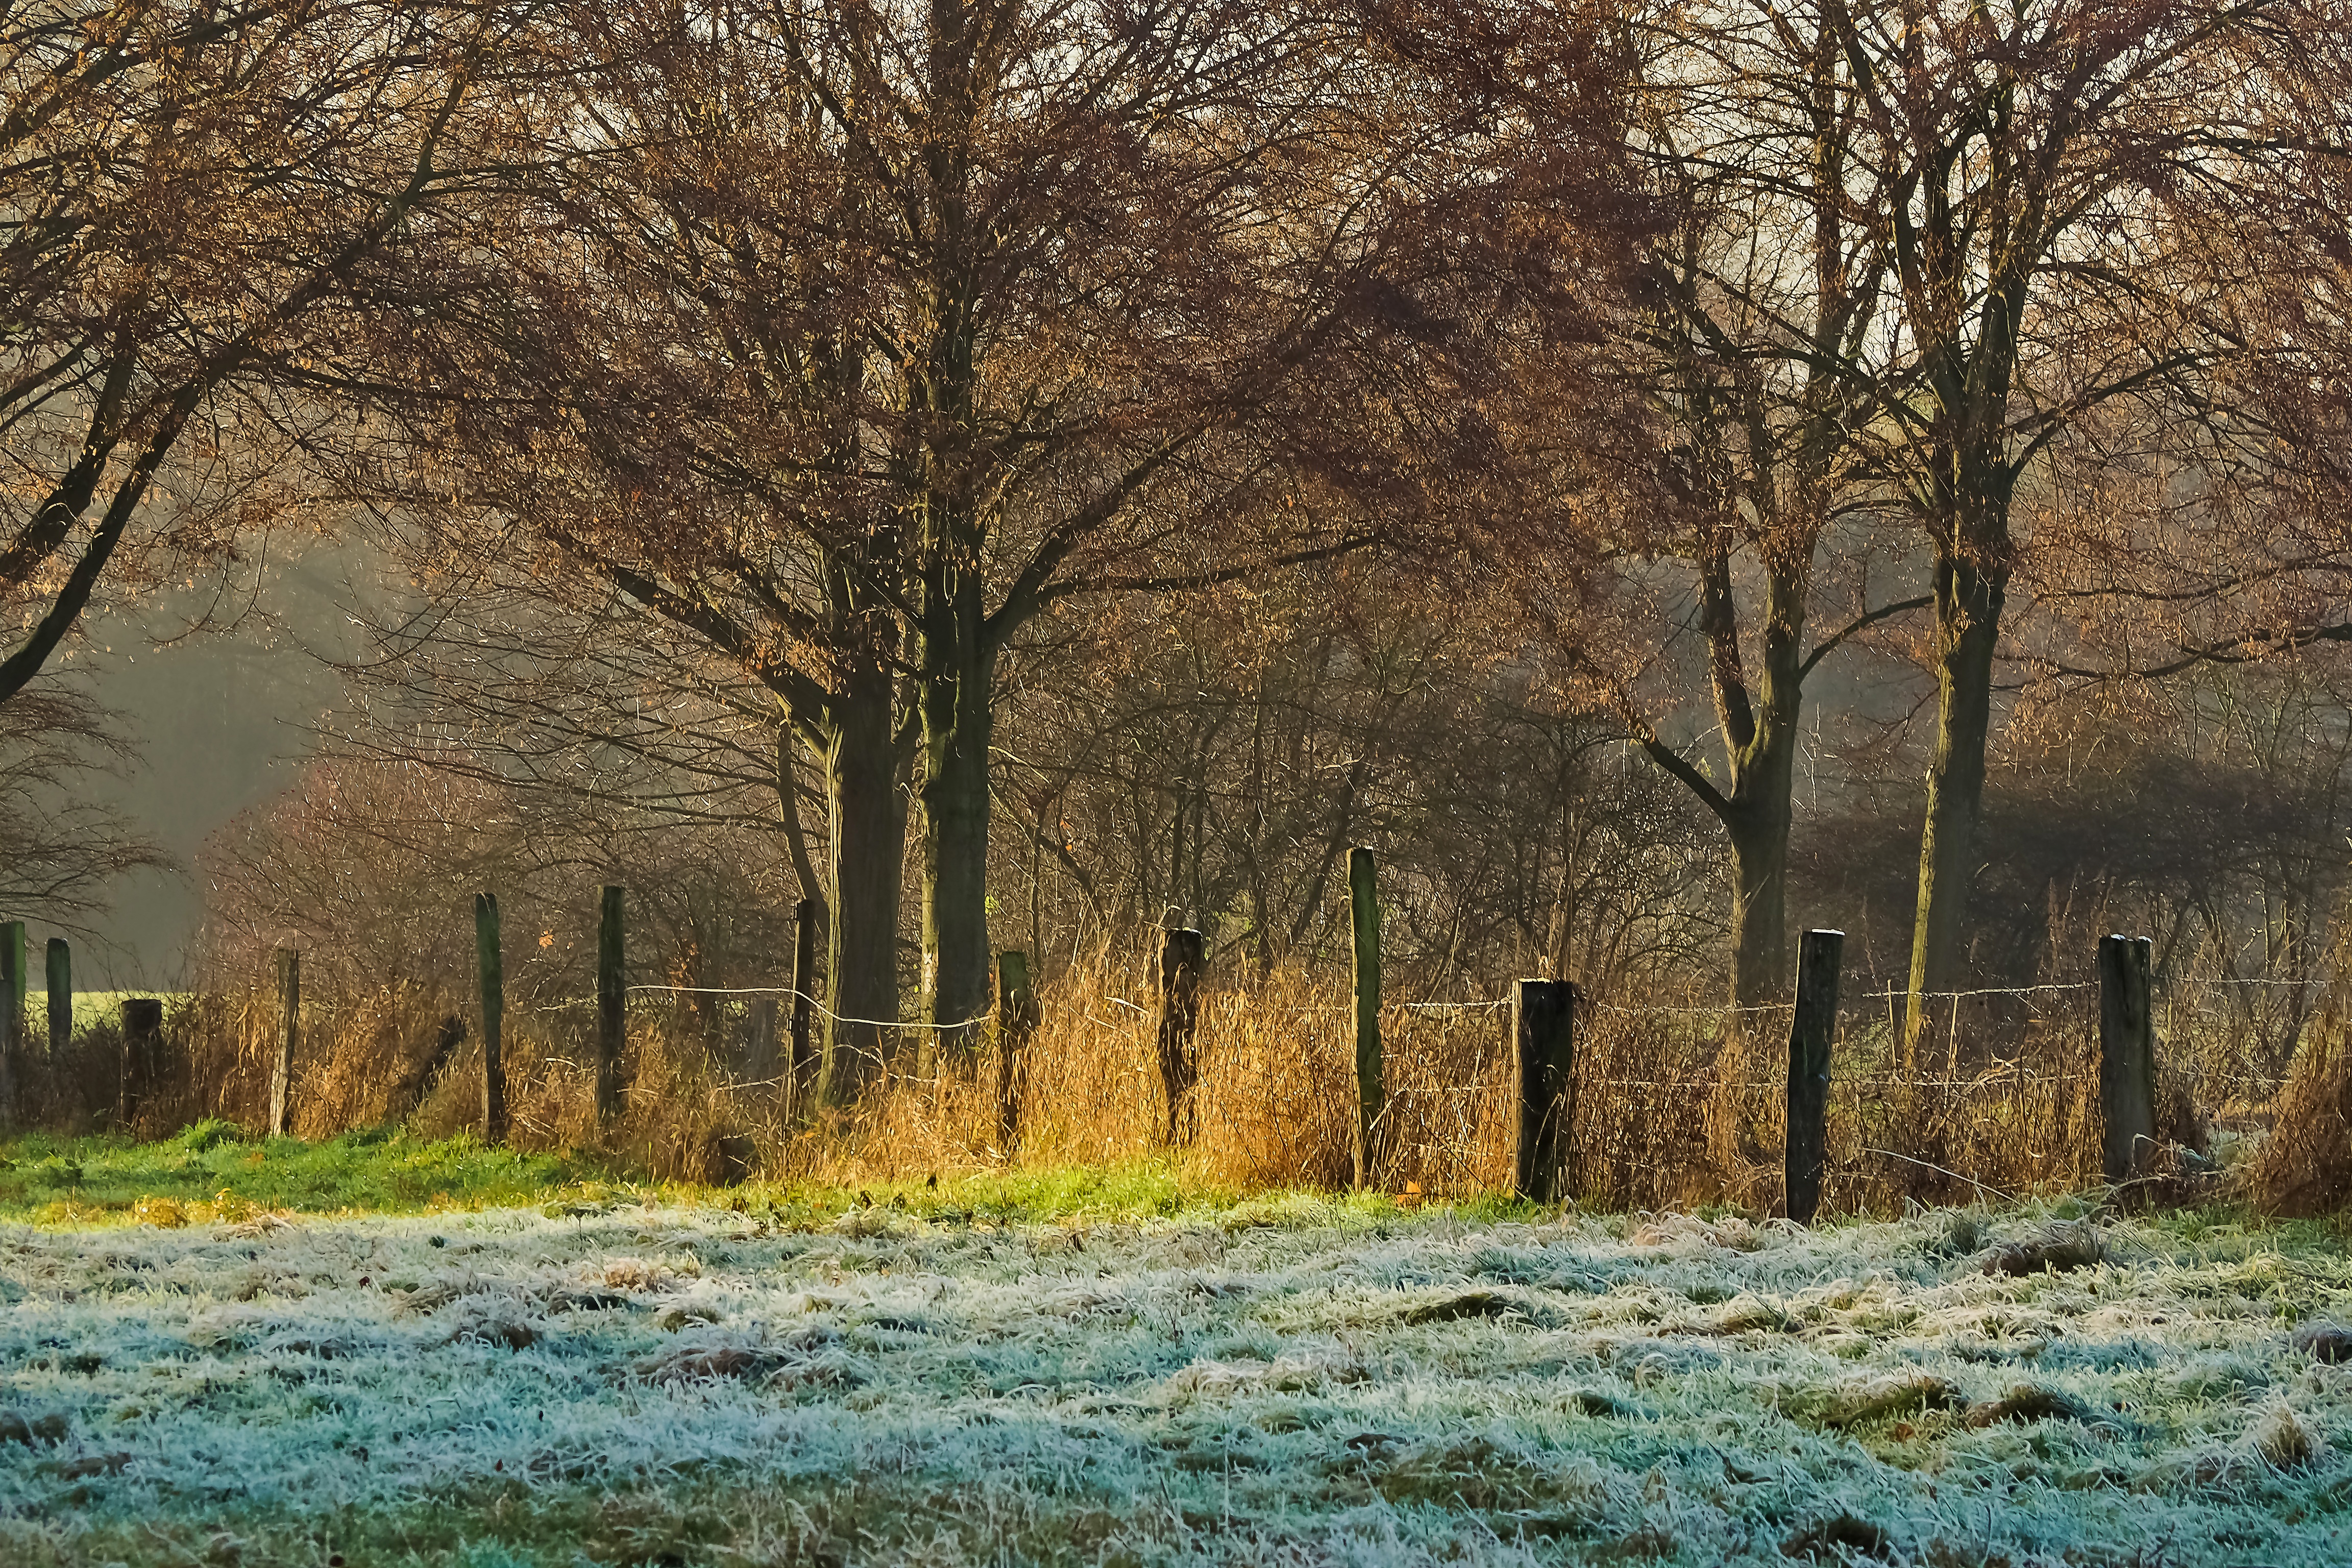
landscape, tree, nature, forest, winter, fence, plant, sunrise, field, meadow, sunlight, morning, leaf, flower, frost, atmosphere, mystical, scenic, autumn, lane, lighting, season, lichtspiel, trees, woodland, habitat, mood, away, ecosystem, hoarfrost, weather mood, rural area, natural environment, atmospheric phenomenon, woody plant